Edward Thomas Foley

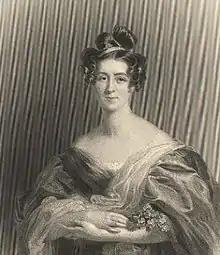
Lady Emily Graham, daughter of 3rd Duke of Montrose

He married in 1832 Lady Emily Graham daughter of James Graham, 3rd Duke of Montrose, but died childless in 1846. His widow survived him until 1901. Foley's will enabled his widow to dispose of the Stoke Edith estate as she wished, but she declined to use that power, enabling her husband's great nephew Paul Henry Foley of Prestwood, Staffordshire, the grandson of John Hodgetts Hodgetts-Foley (her husband's brother), to inherit the estate.